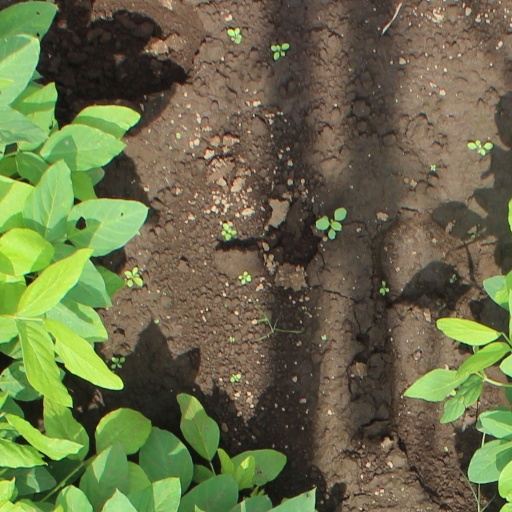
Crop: soybean